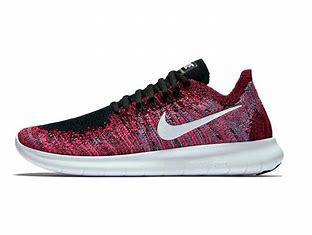
Brand: Nike
Model: Free RN 2017